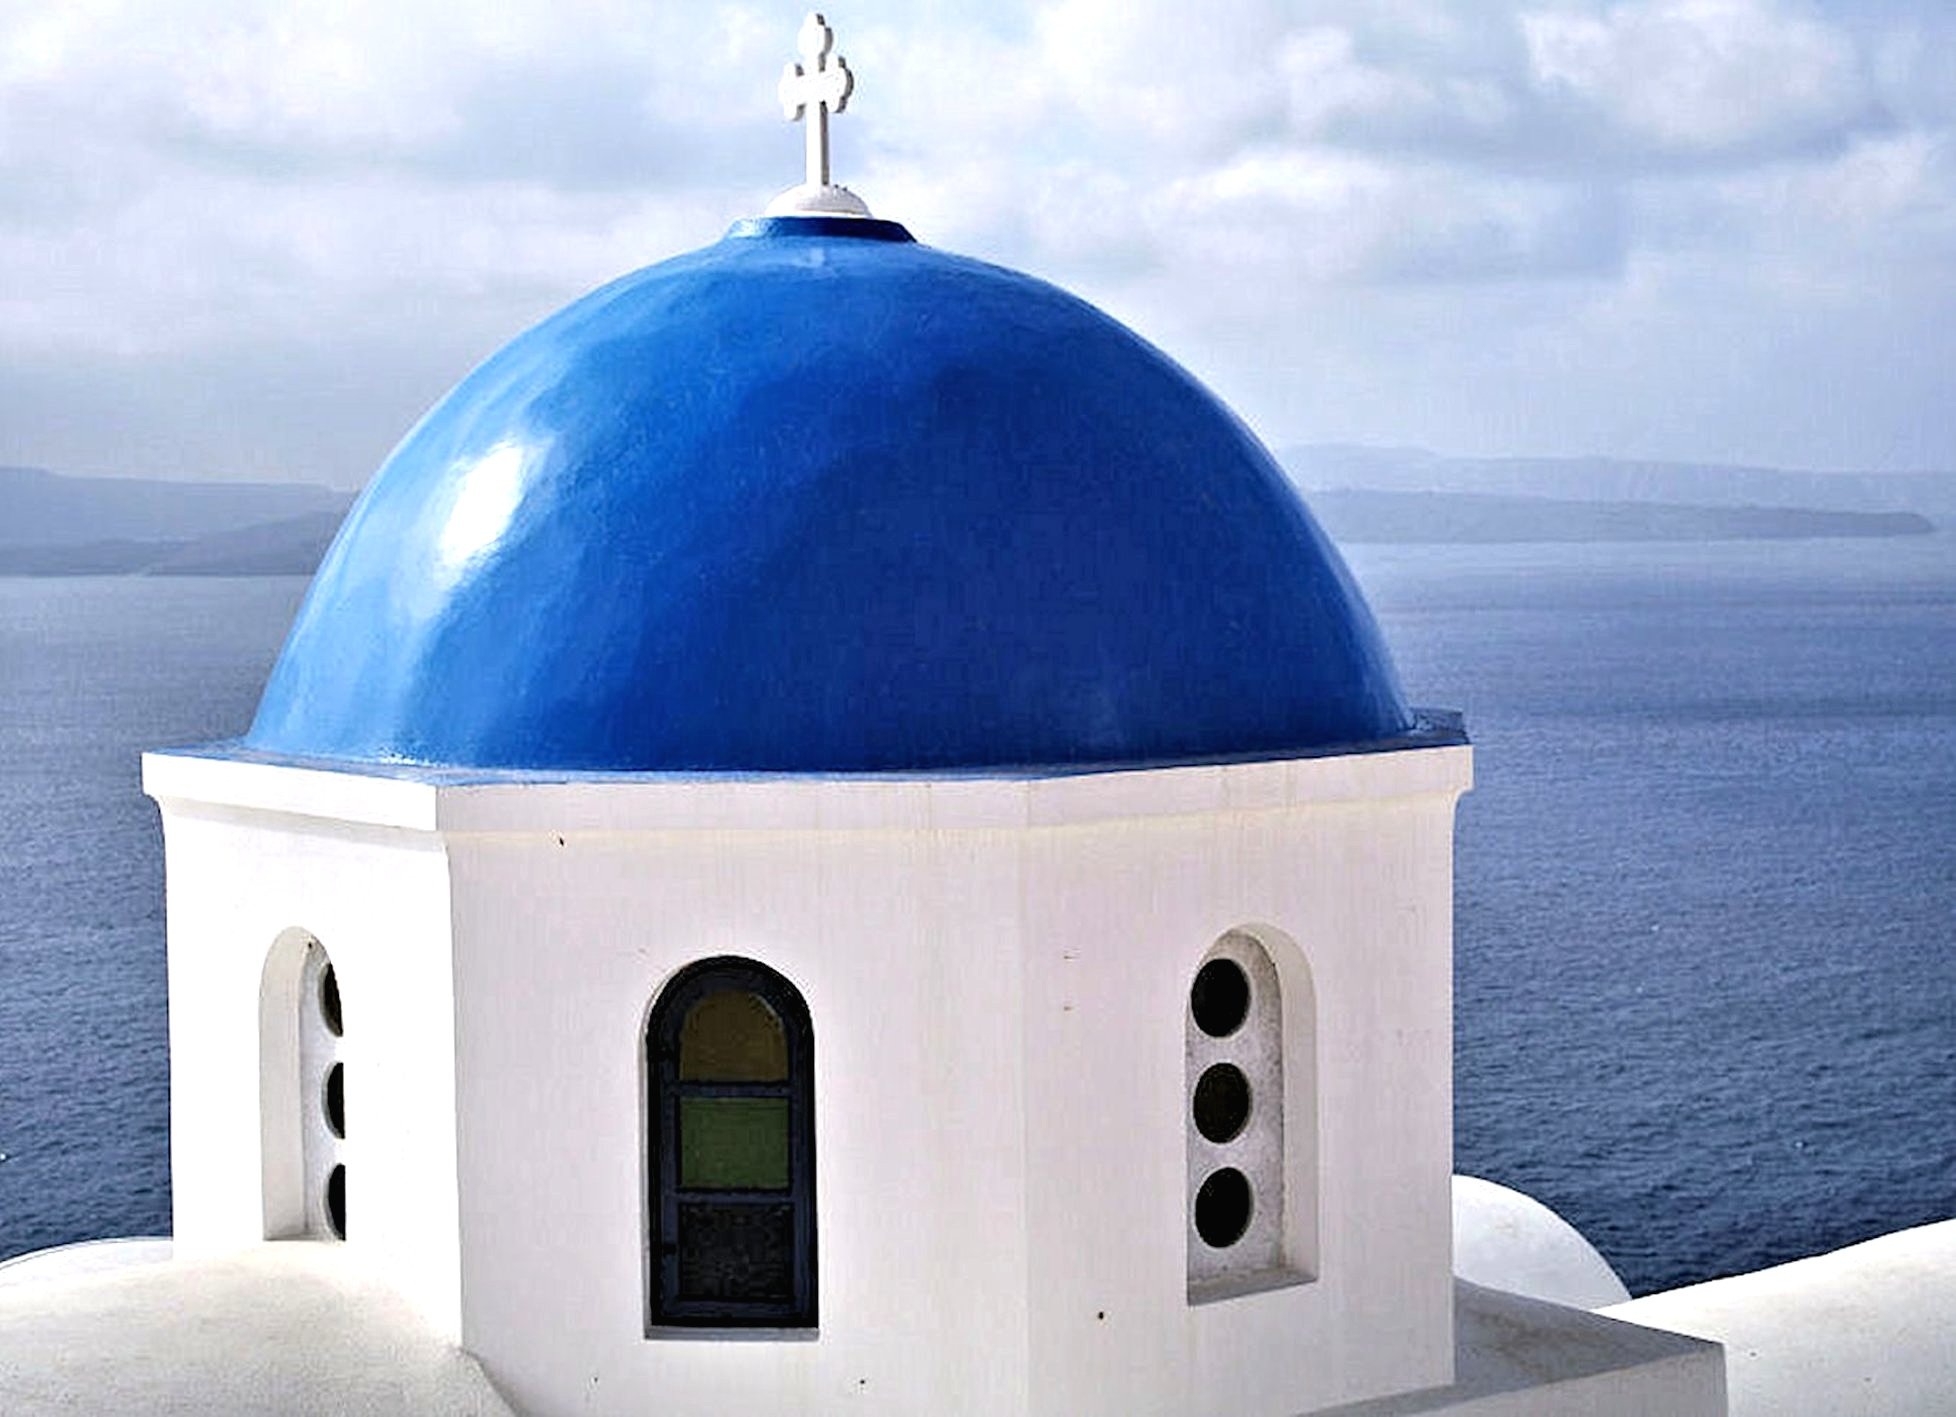
architecture, building, tower, island, blue, lighting, observatory, santorini, greece, dome, blue dome